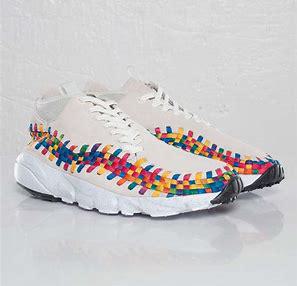
Brand: Nike
Model: Air Footscape Woven Chukka